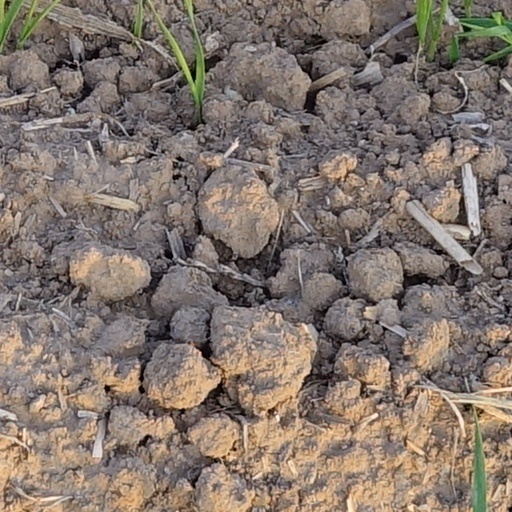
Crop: wheat